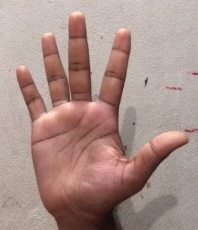
ASL sign: 5